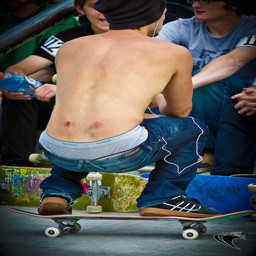
A man without a shirt squatting on top of a skateboard.
Boy squatting on a skateboard with his underwear showing.
A boy with two marks on his back stands on a skateboard.
Man squatting down on his skateboard near spectators.
A skateboarder squats as he balances on his skateboard.